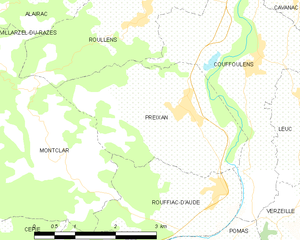
Carte des communes françaises: Preixan